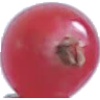
Label: Redcurrant 1